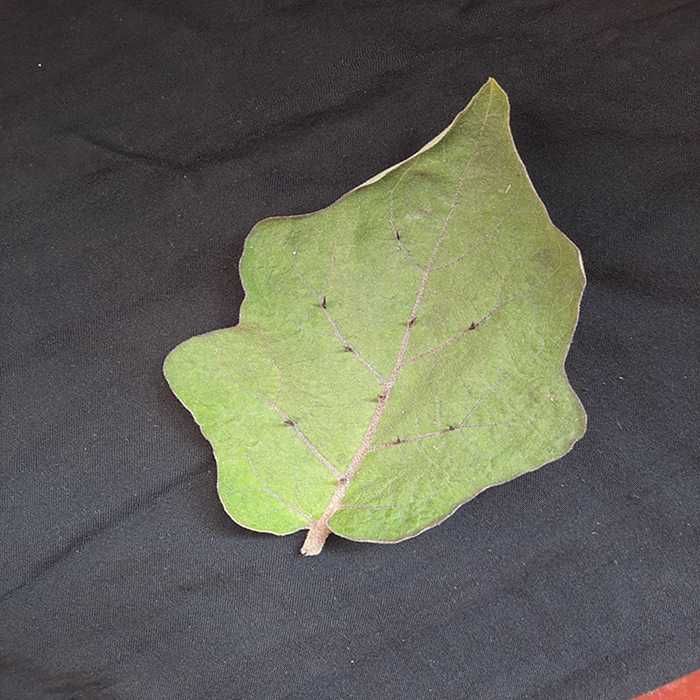
Plant: Eggplant
Label: Eggplant fresh leaf